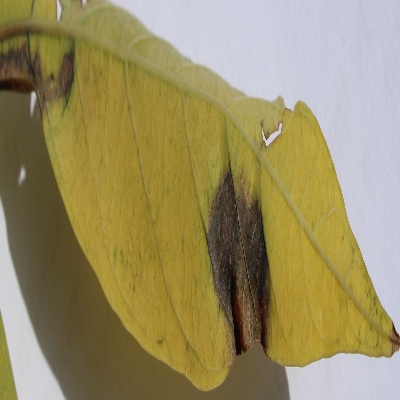
Crop: Cassava
Condition: bacterial blight